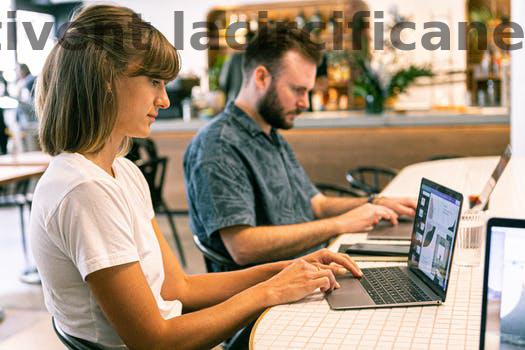
Label: Watermark